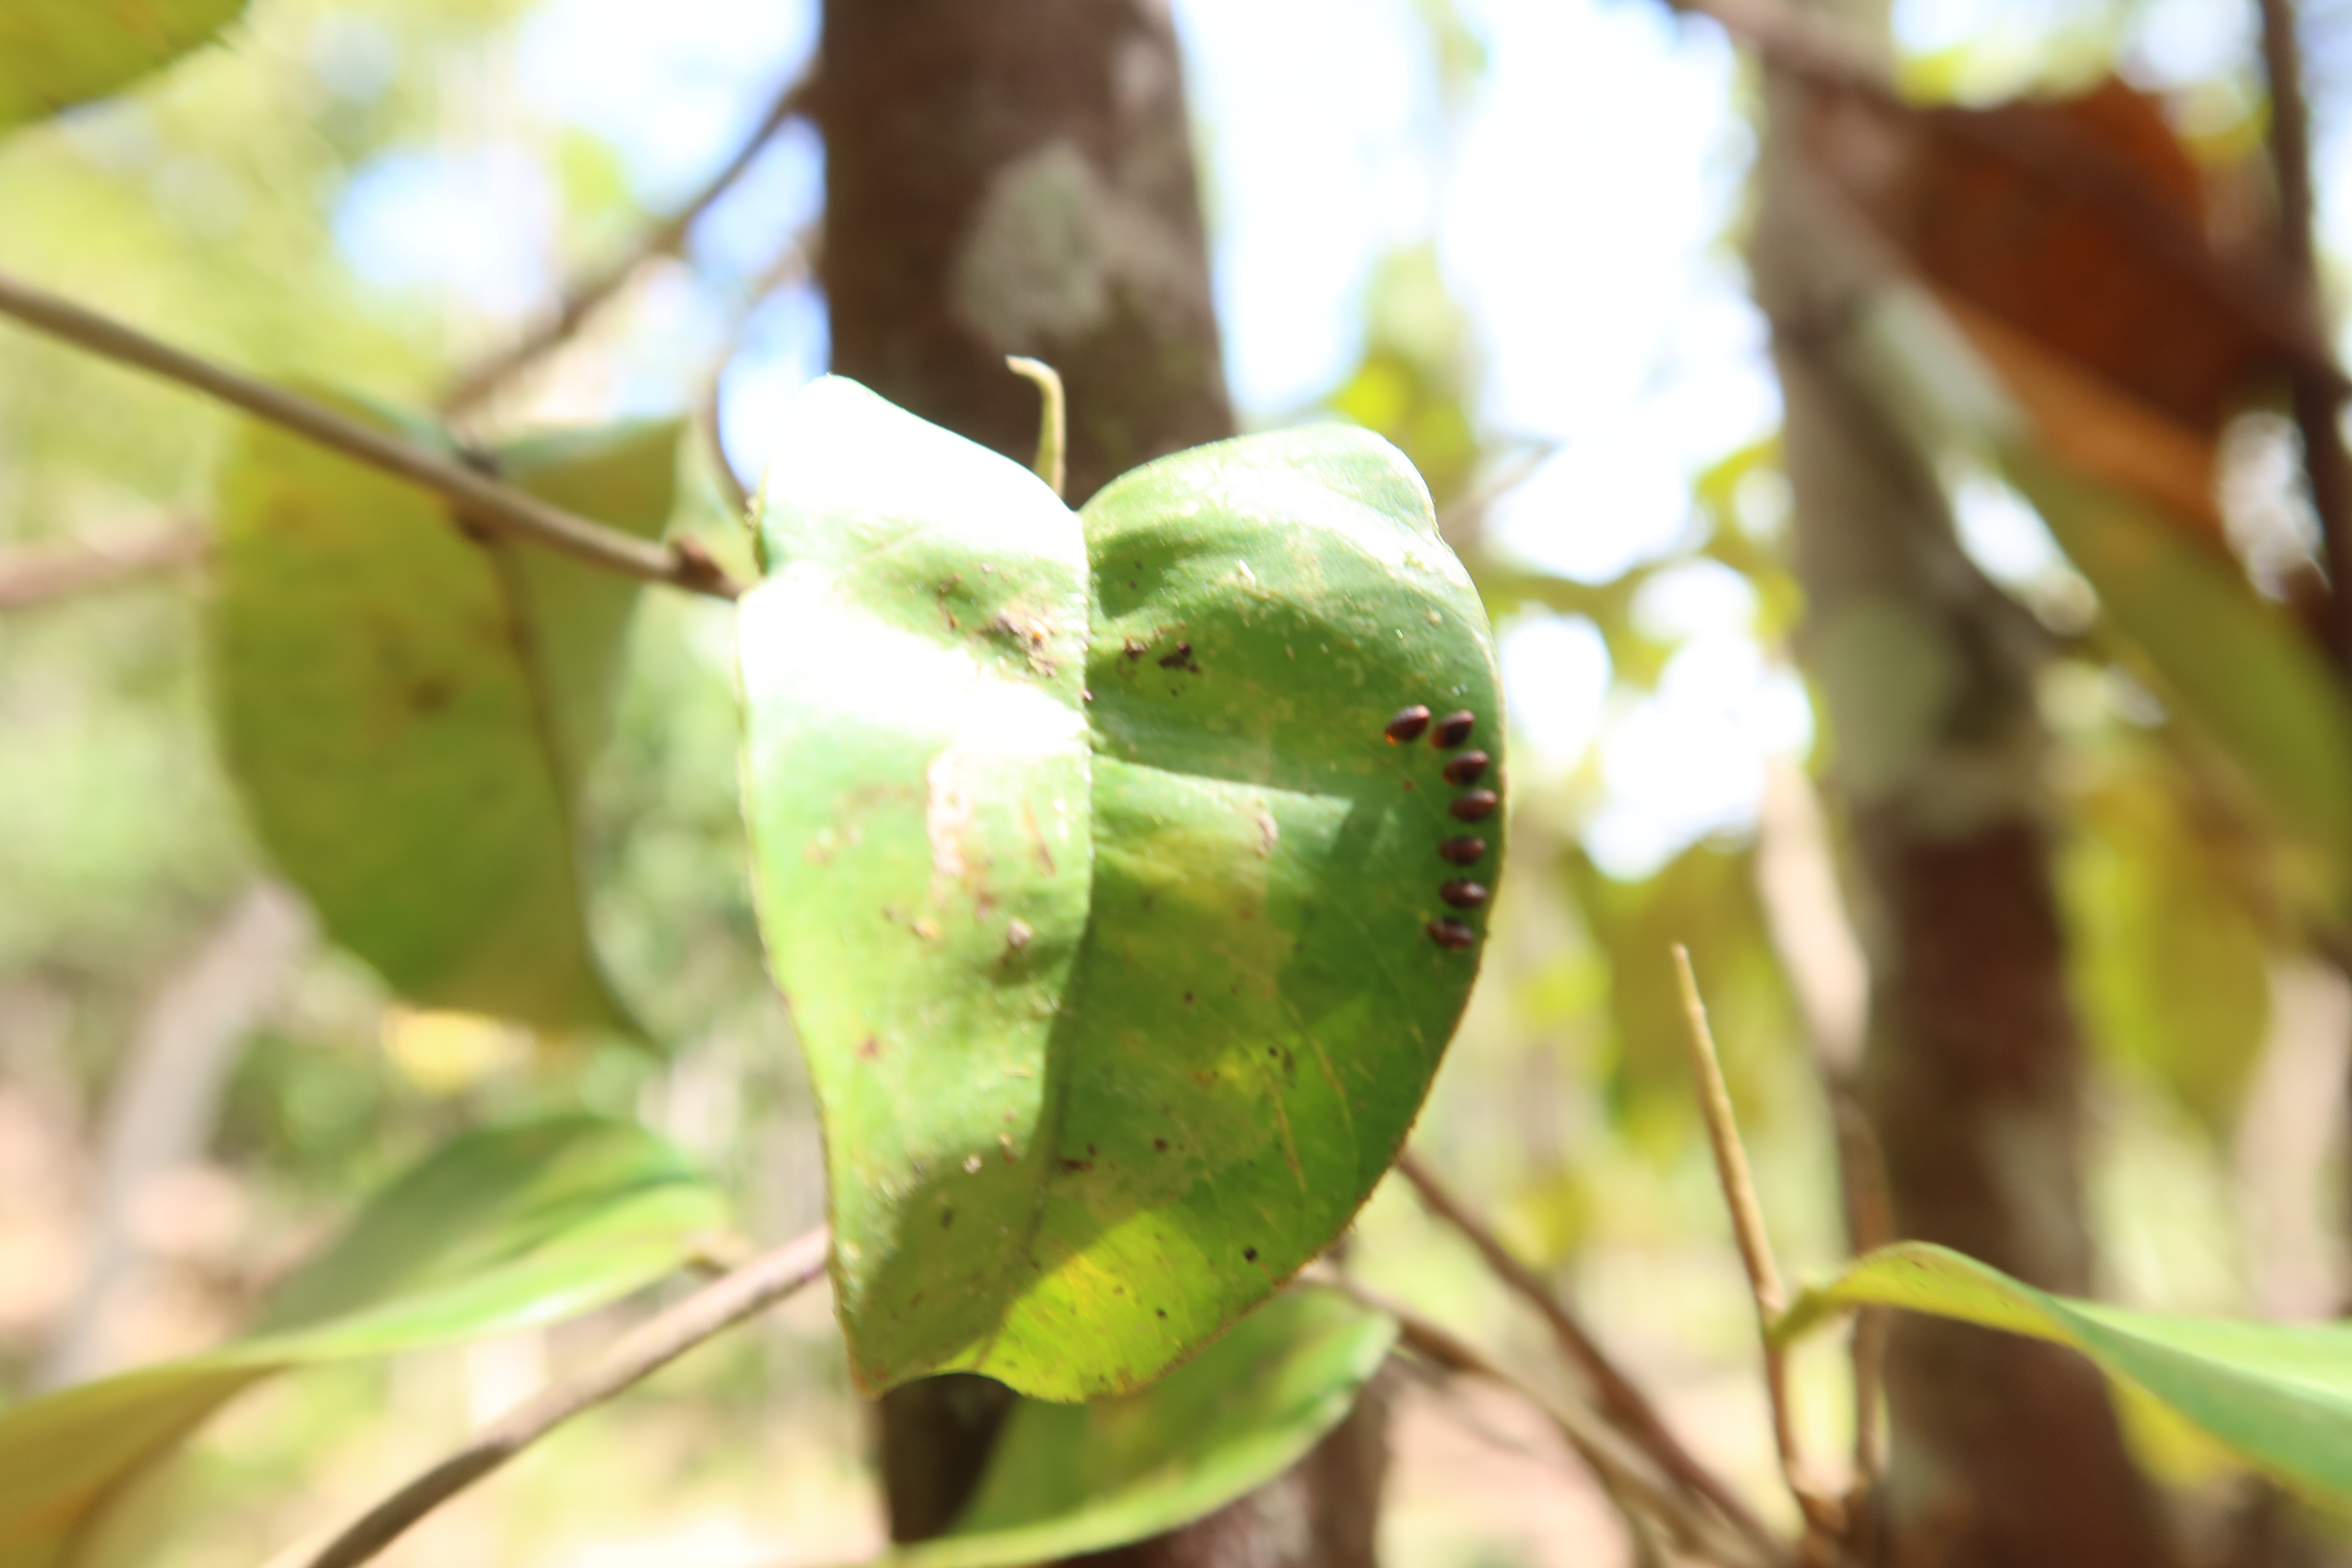
Label: Brown spots